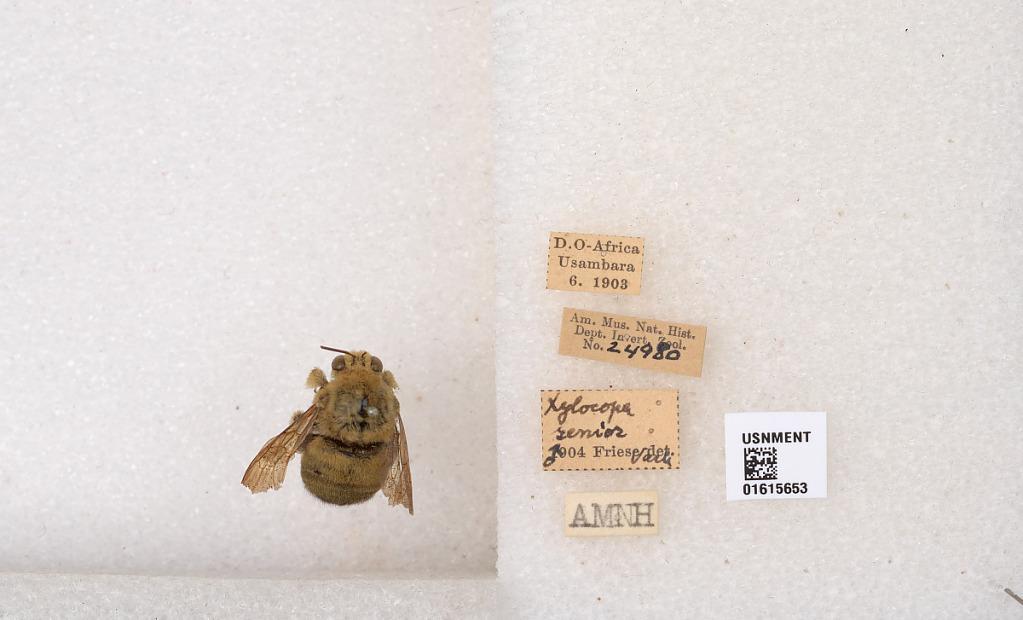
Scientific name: Xylocopa (Koptortosoma) senior Vachal
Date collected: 1903-1-1
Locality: D.O-Africa, Usambara
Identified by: Friese